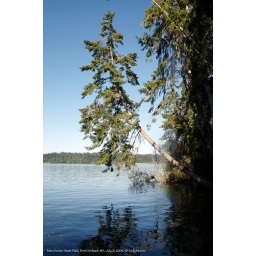
A tree stretched out over the water at Manchester State Park near Port Orchard, WA.